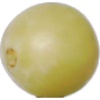
Label: Grape White 2